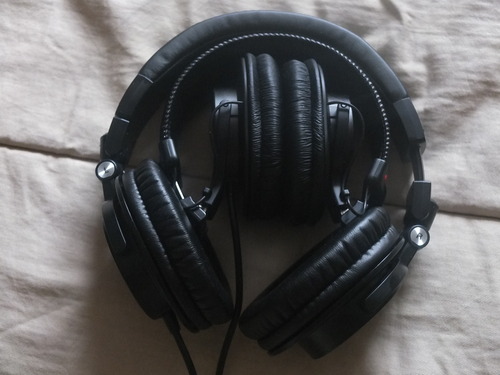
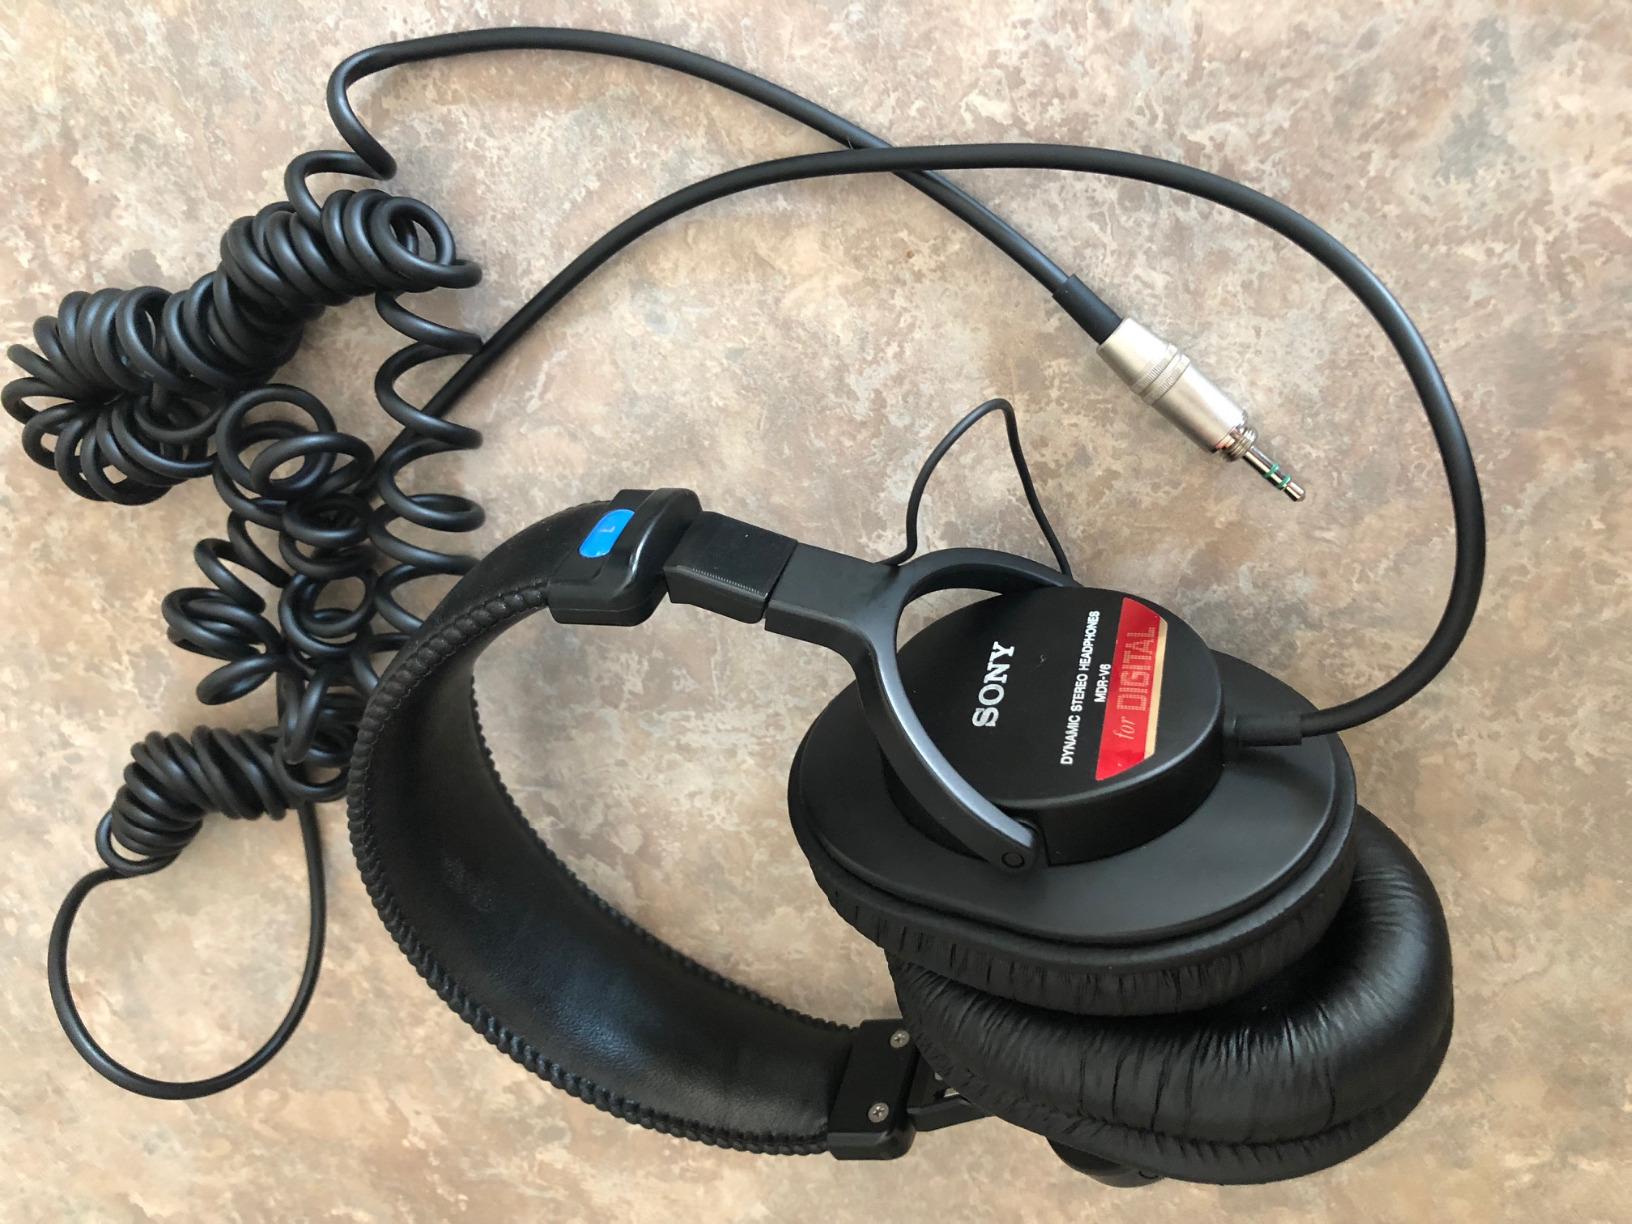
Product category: headphones
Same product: no